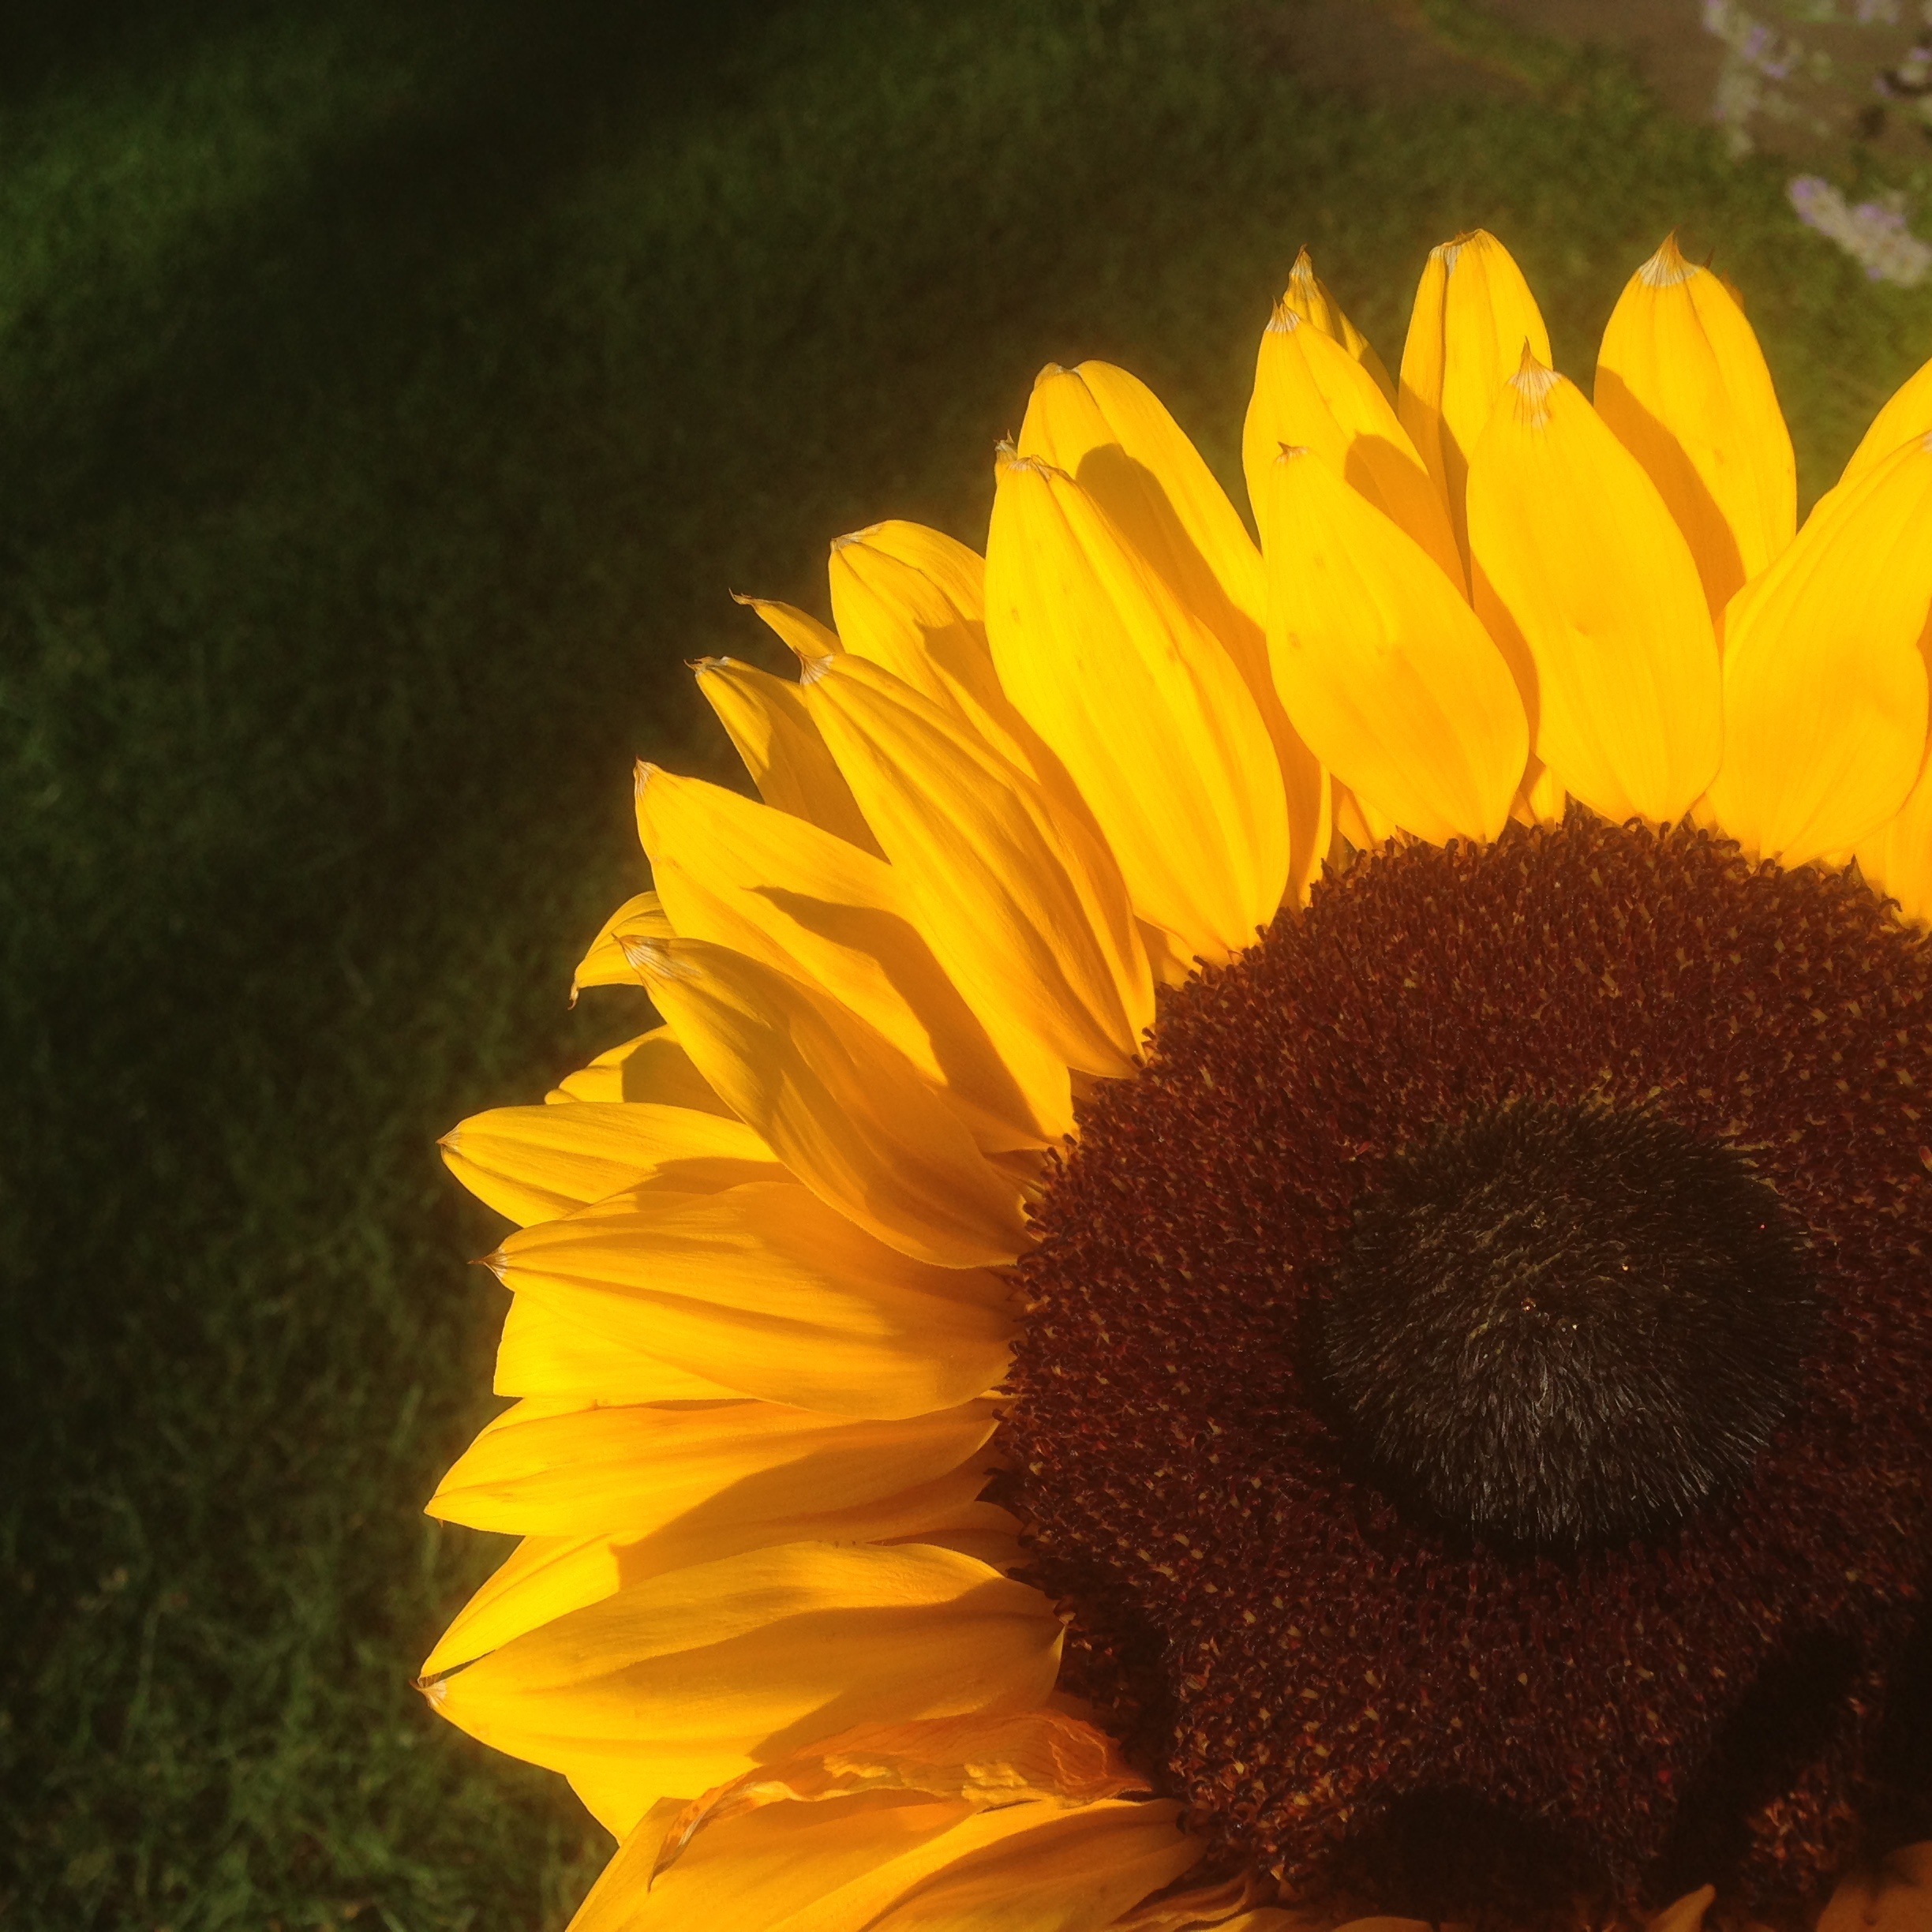
nature, plant, sun, field, sunlight, leaf, flower, petal, macro, autumn, shadow, fresh, botany, blooming, yellow, flora, sunflower, close up, large, colored, sunflower seeds, macro photography, flowering plant, daisy family, nature background, beautiful background, sunflower seed, natural background, plant stem, land plant